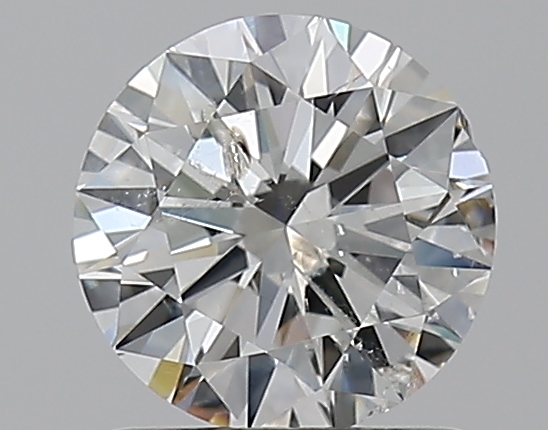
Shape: round
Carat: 1
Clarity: SI2
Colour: G
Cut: EX
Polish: EX
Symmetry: VG
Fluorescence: N
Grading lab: IGI
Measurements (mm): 6.42 x 6.38 x 3.91